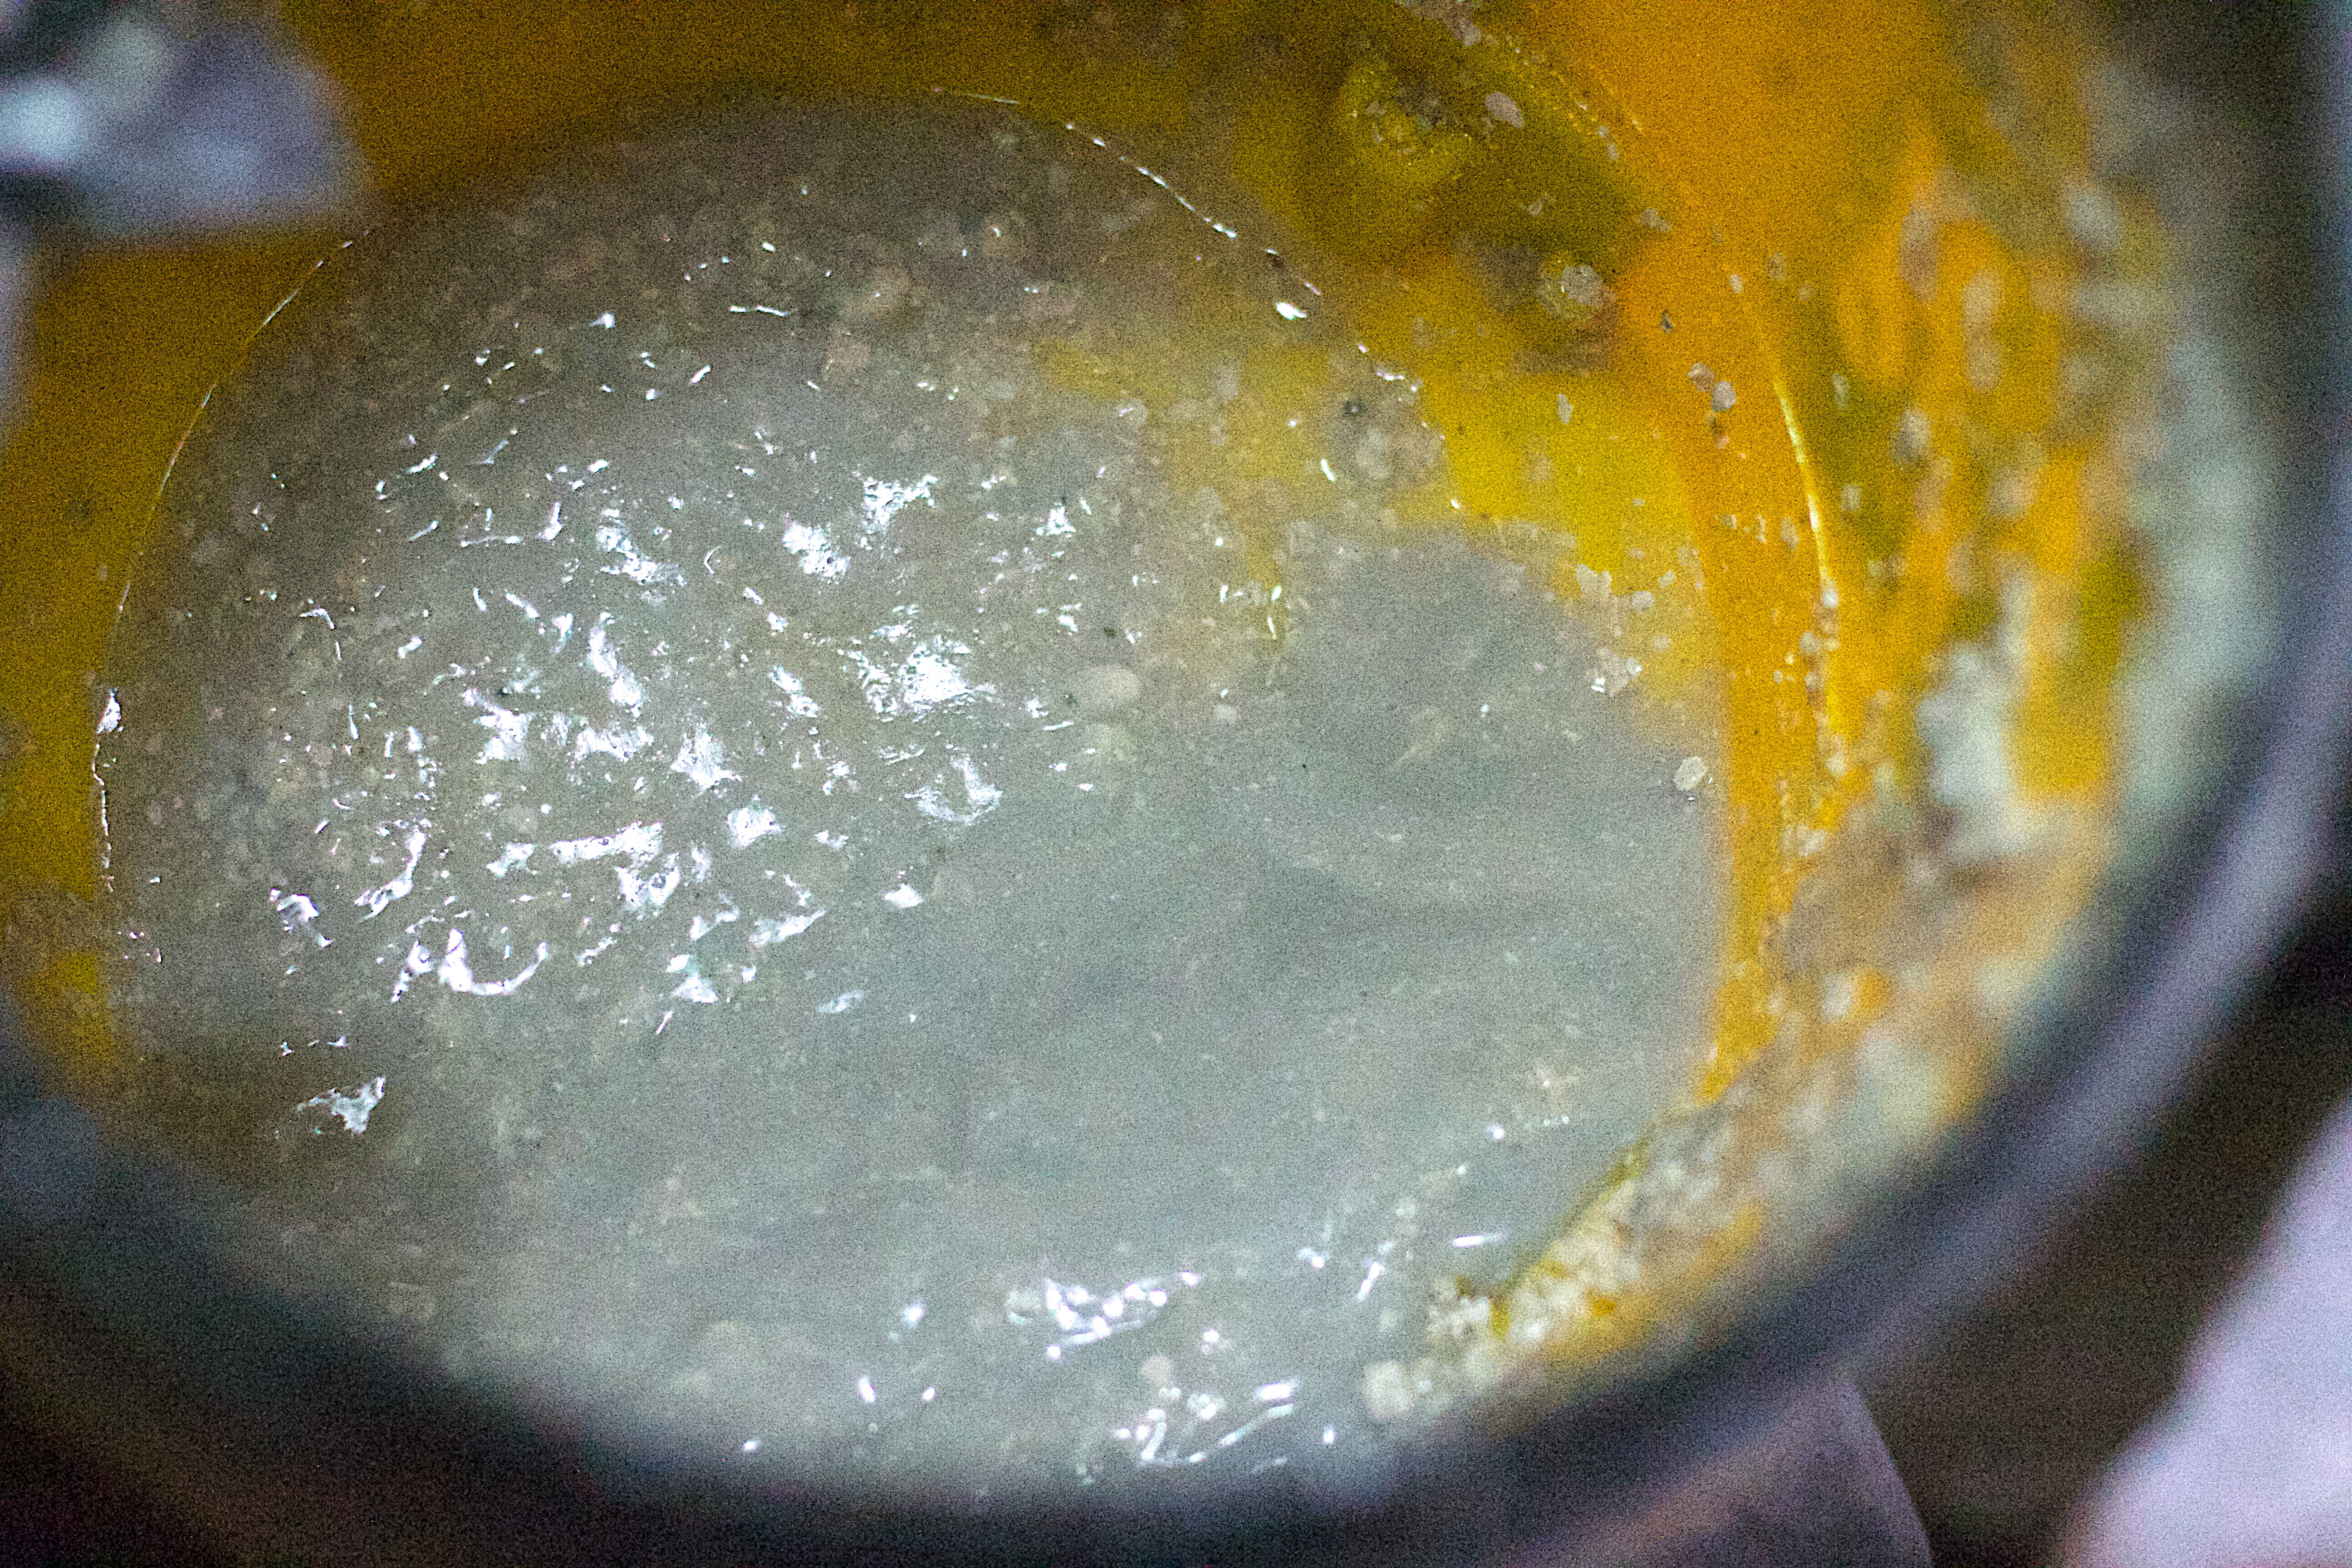
dish, food, produce, boiling